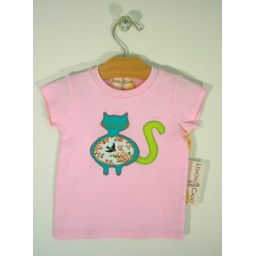
kitty with birds in belly